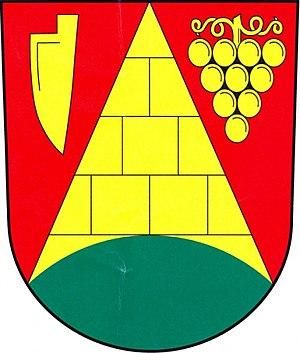
Rapotice est une commune du district de Třebíč, dans la région de Vysočina, en République tchèque. Sa population s'élevait à 540 habitants en 2019.